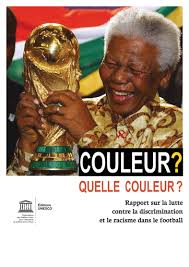
Kii mooy Nelson Mandela. Fii nag moom mu ngi gàddu kub ngir ñiy joŋante ci wàllu futbal. Nelson Mandela nag moom ku siiw la ci "pays" Afrig yi, ci réewi Afrig yi.